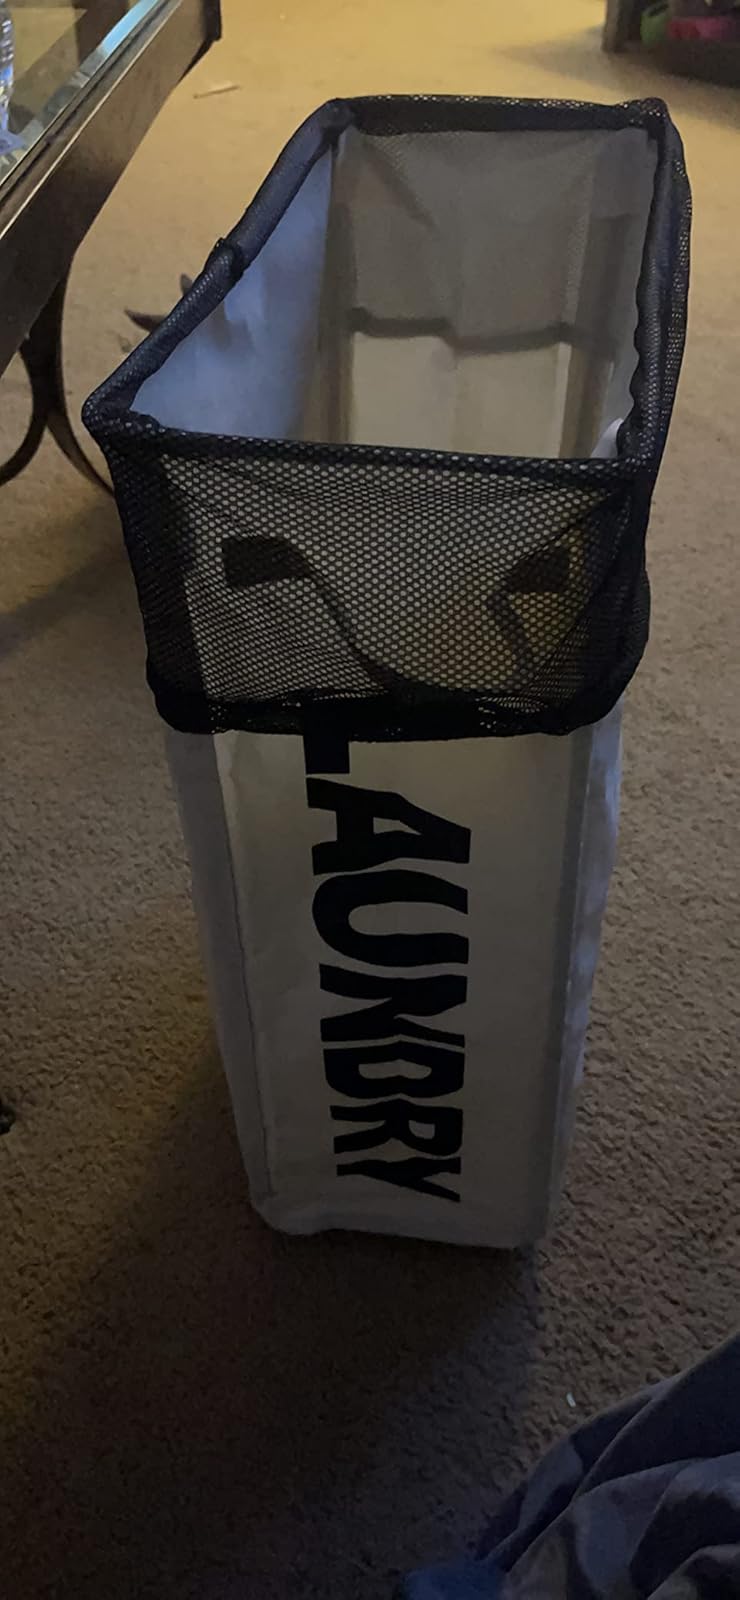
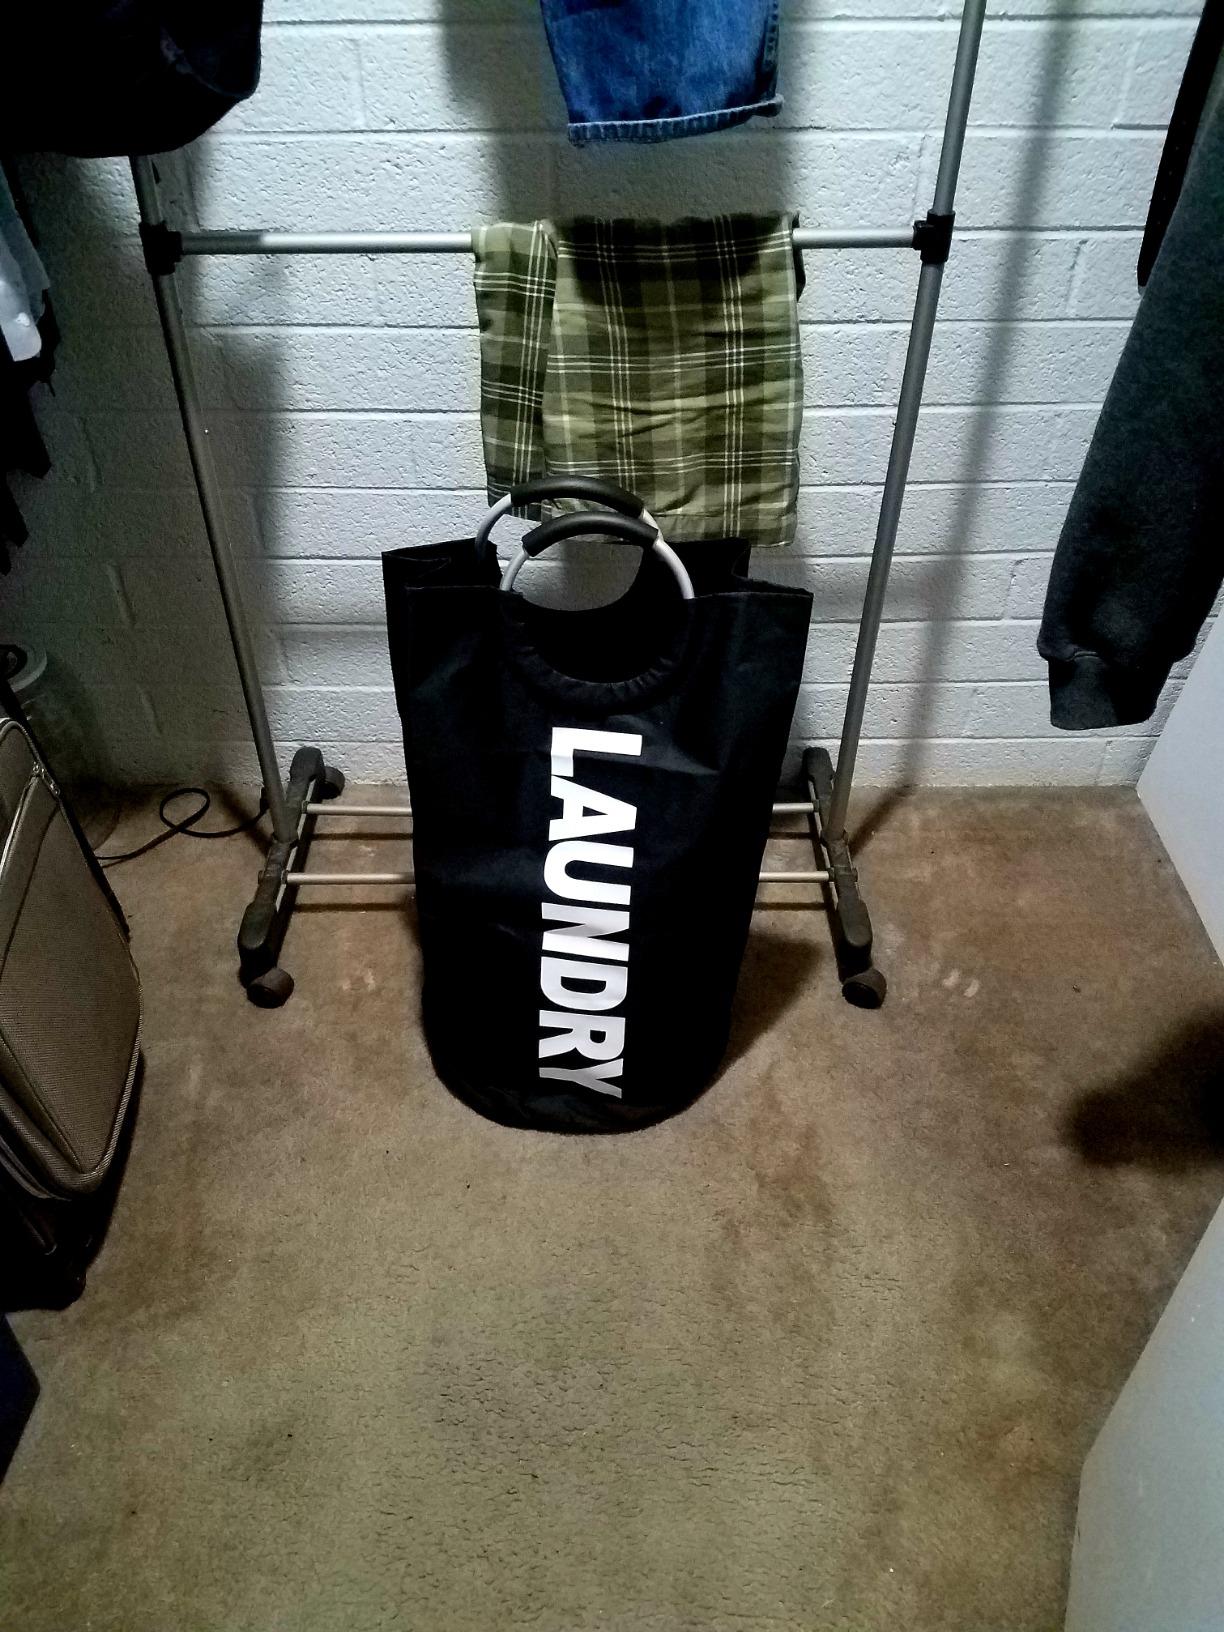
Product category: items_hamper
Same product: no